Lonlay-l'Abbaye

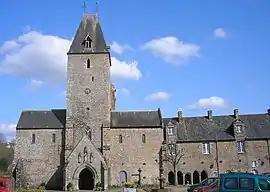
Abbey

Lonlay-l'Abbaye is a commune in the Orne department in north-western France, situated midway between the towns of Domfront and Flers. It has a beautiful abbey and town square and is surrounded by walks and scenery, including the local viewpoint Fosse Arthur.